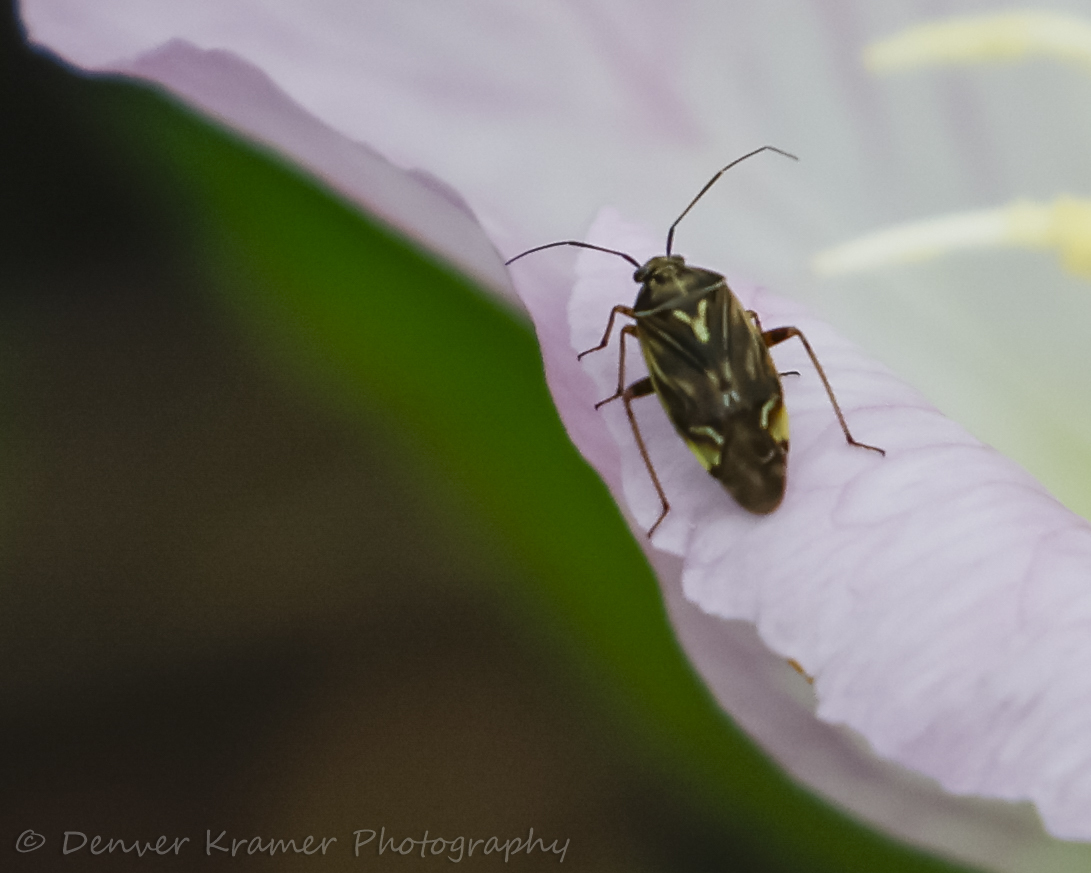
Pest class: lygus_bug